Carolyn Forché

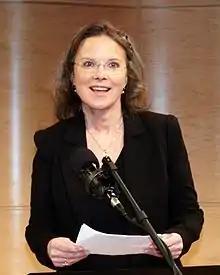
Forché announcing the 2010 National Book Critics Circle Award finalists in poetry

Carolyn Forché (born April 28, 1950) is an American poet, editor, professor, translator, and human rights advocate. She has received many awards for her literary work.